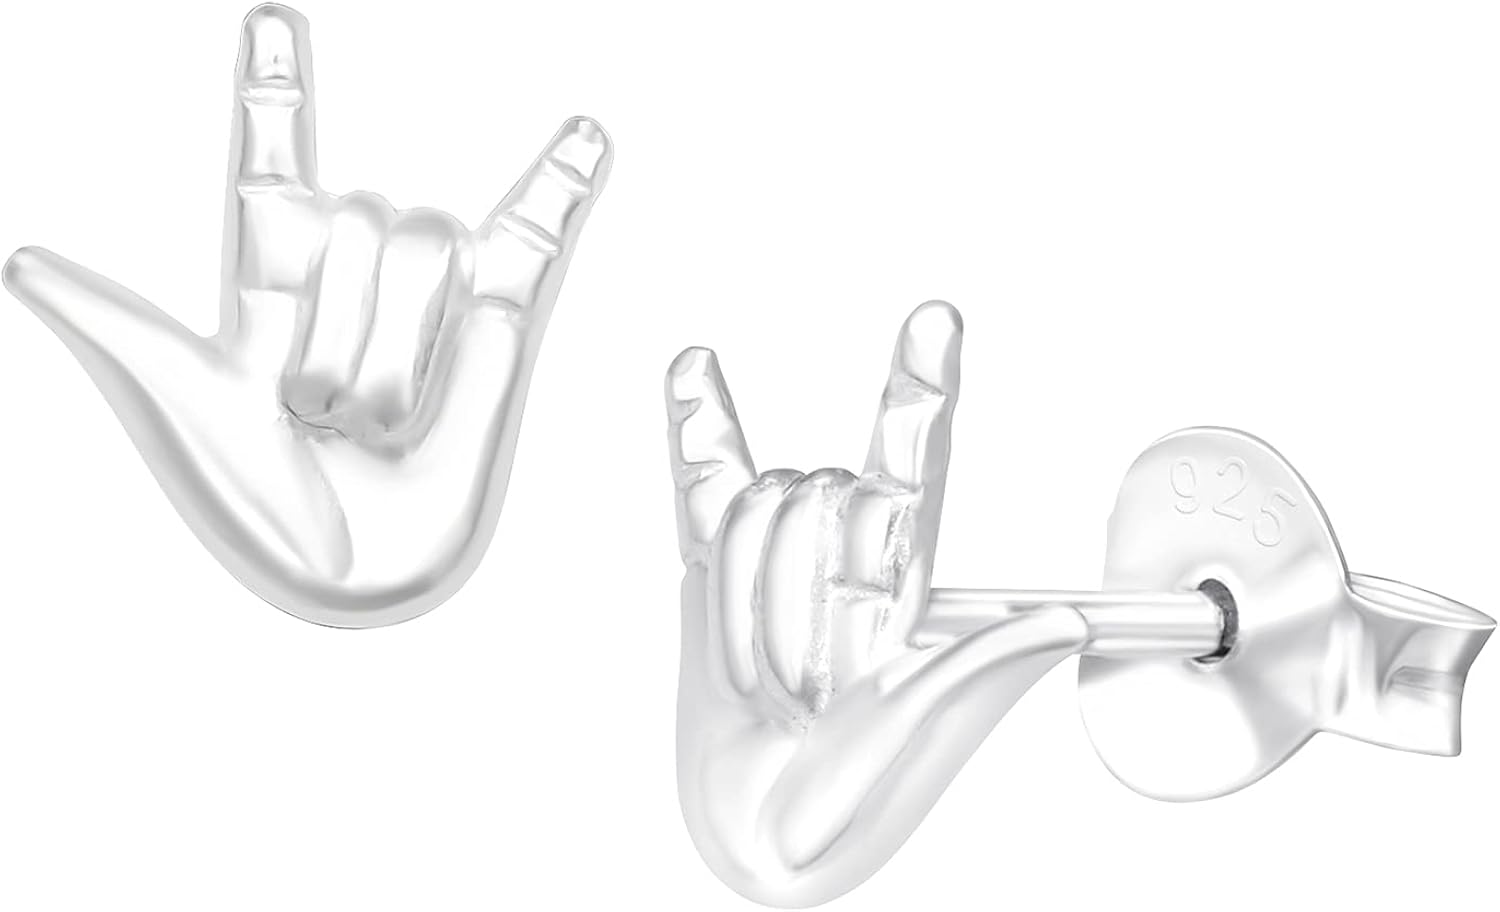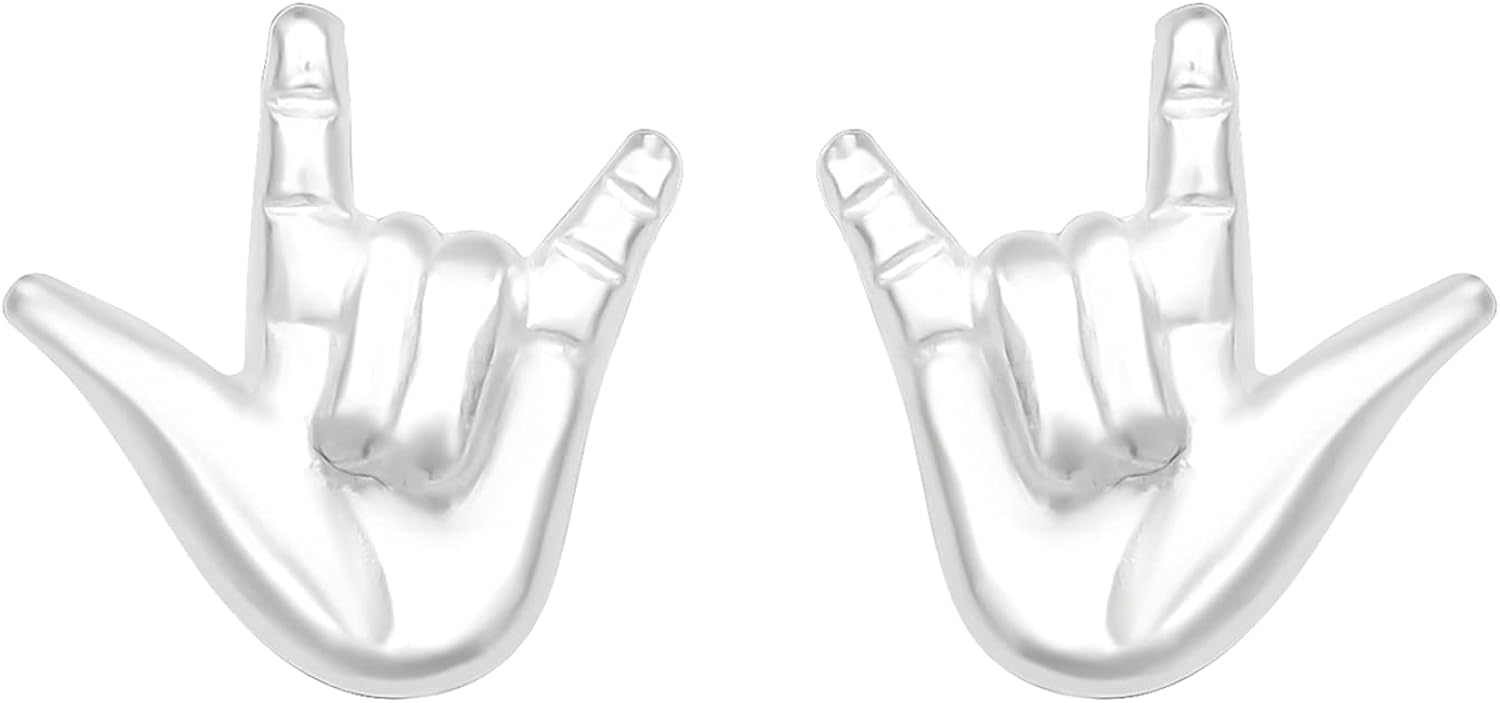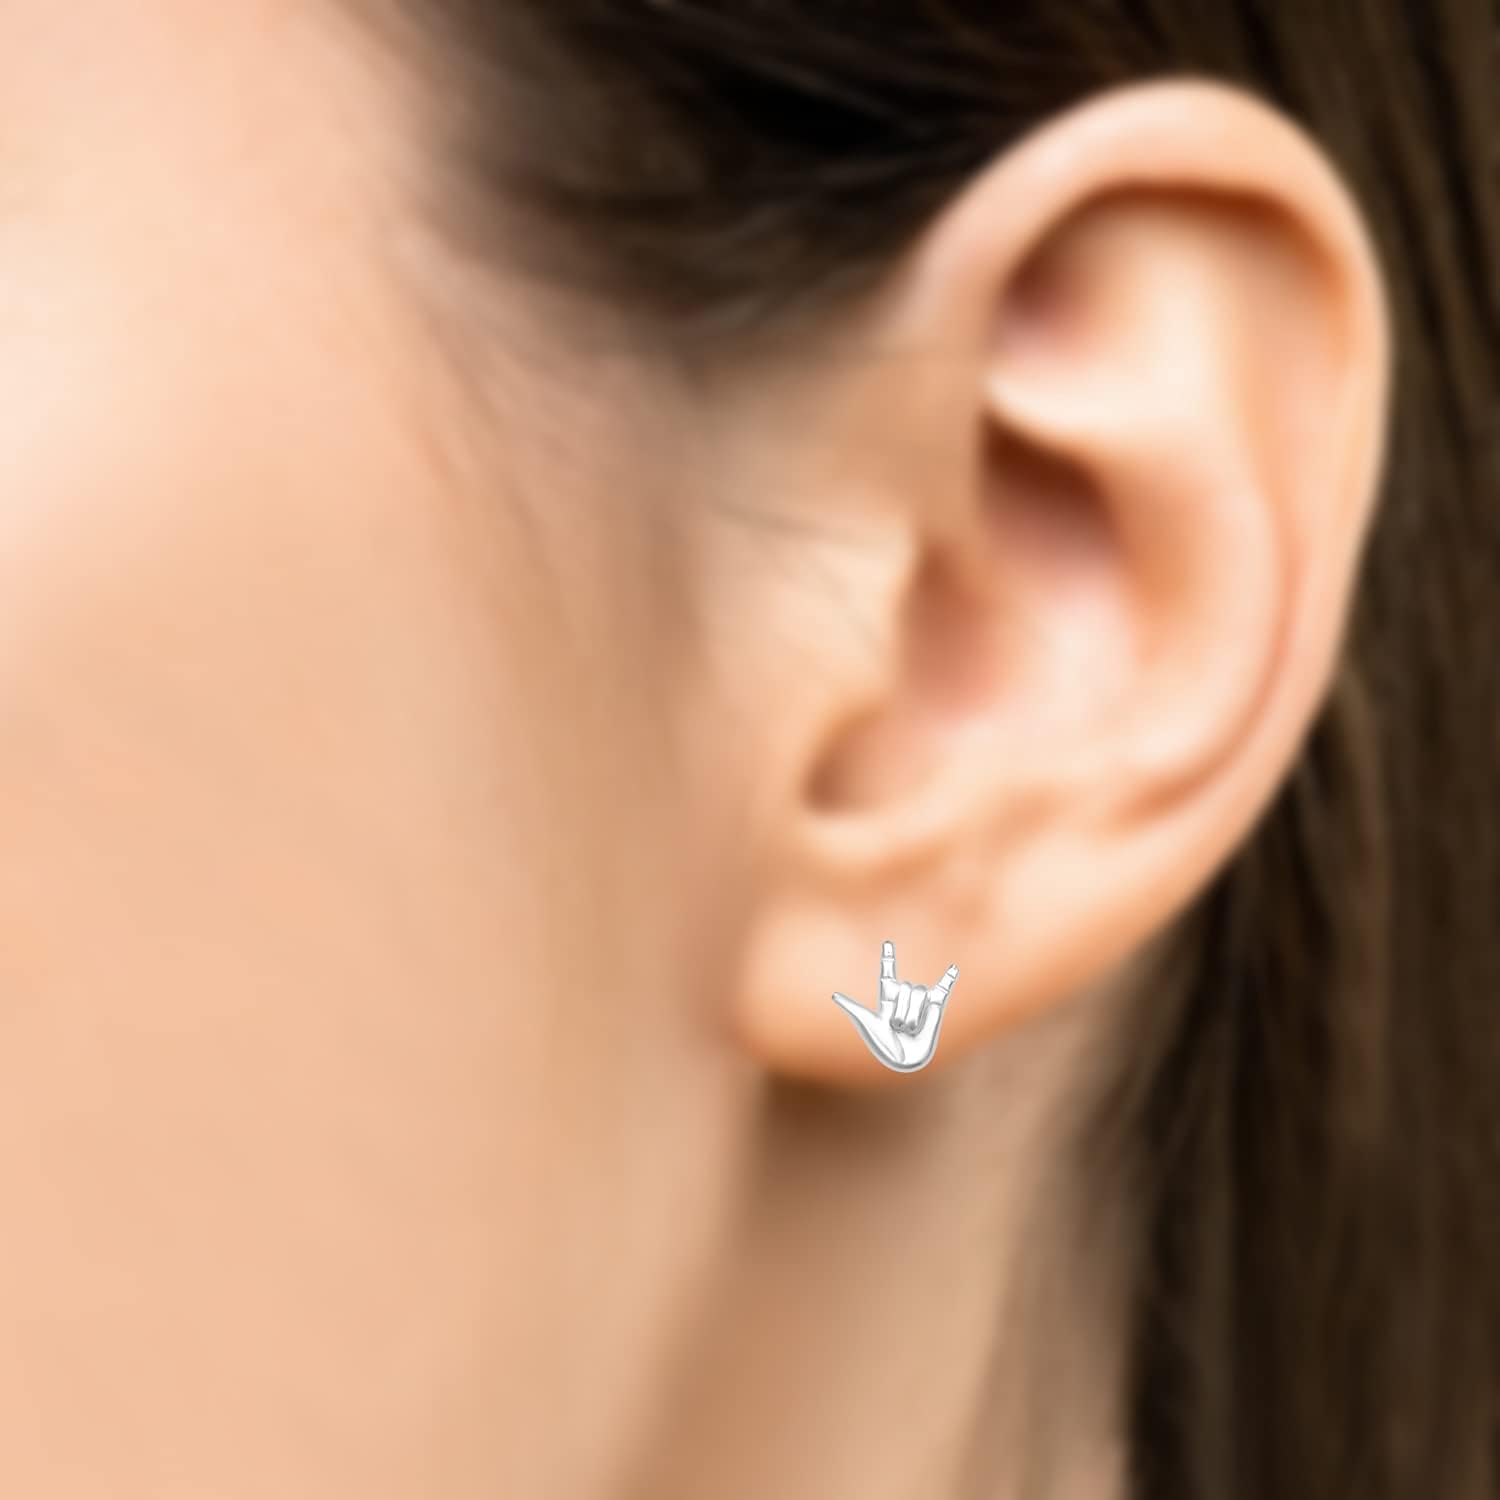
JEWELRITZY 8mm I Love You ILY Hand Sign Language Studs Solid 925 Sterling Silver Earrings Pair
Category: AMAZON FASHION
This Beautiful 8mm I Love You ILY Hand Sign Language Studs Solid 925 Sterling Silver Earrings Pair. Great Gift Ideas.
Features: Metal Material: 925 Sterling Silver (92.5% of Pure Silver "925" Stamped for Authenticity) | Earring Size: Height 7mm x Width 7mm | High Quality Solid 925 Sterling Silver Studs Everyday Earrings | Beautifully Crafted Jewelry with Quality & Offer Great Return Policy | Gift Box Included (Ready for Gifting)